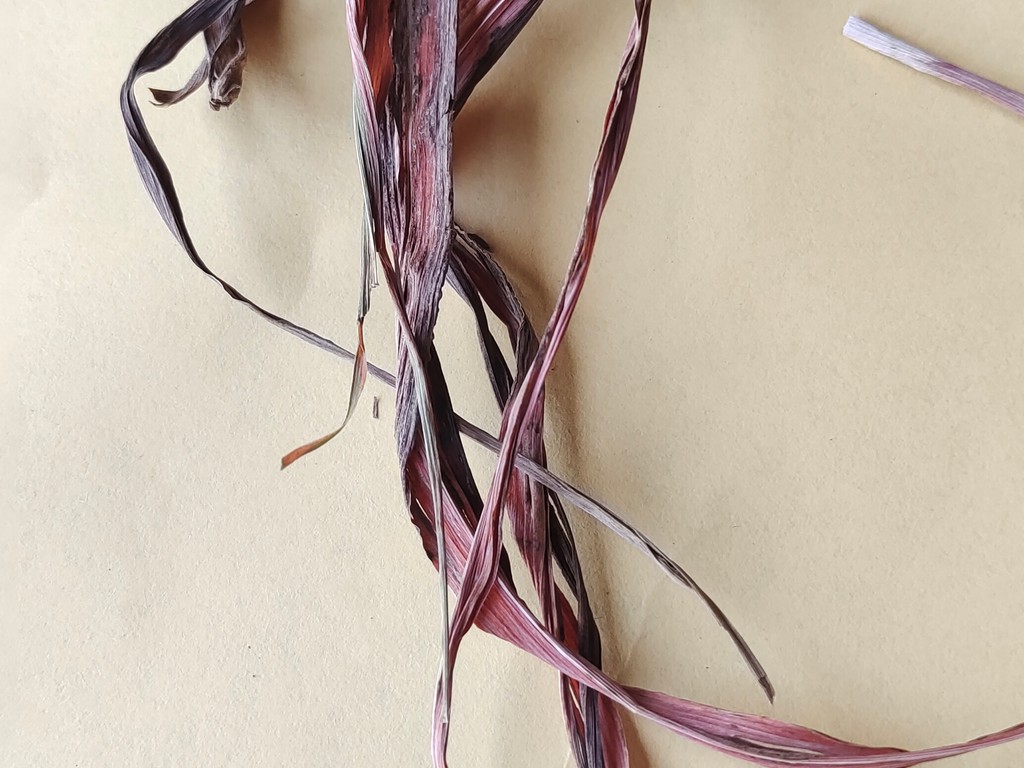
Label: Dried